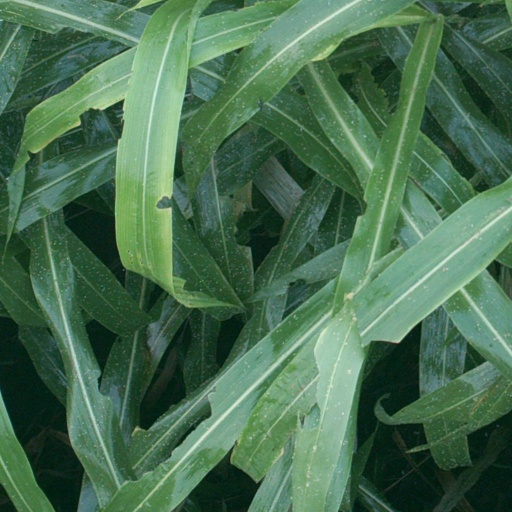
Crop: sorghum